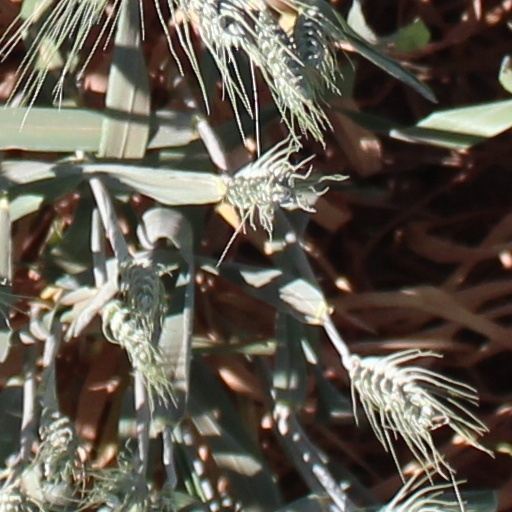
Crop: wheat